Scanning tunneling microscope

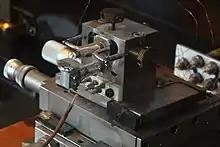
A 1986 STM from the collection of Musée d'histoire des sciences de la Ville de Genève

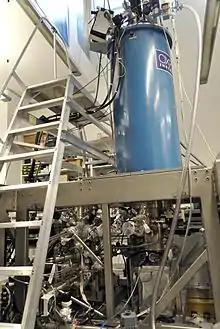
A large STM setup at the London Centre for Nanotechnology

The main components of a scanning tunneling microscope are the scanning tip, piezoelectrically controlled height ("z" axis) and lateral ("x" and "y" axes) scanner, and coarse sample-to-tip approach mechanism. The microscope is controlled by dedicated electronics and a computer. The system is supported on a vibration isolation system.